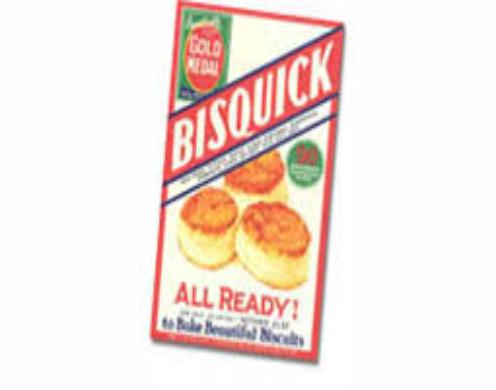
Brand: Bisquick
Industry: Food